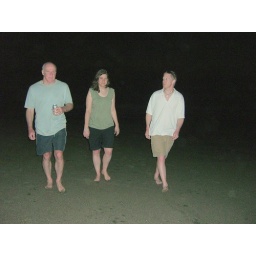
John, Deb and Todd walk on the beach out in front of the group house just around sundown.